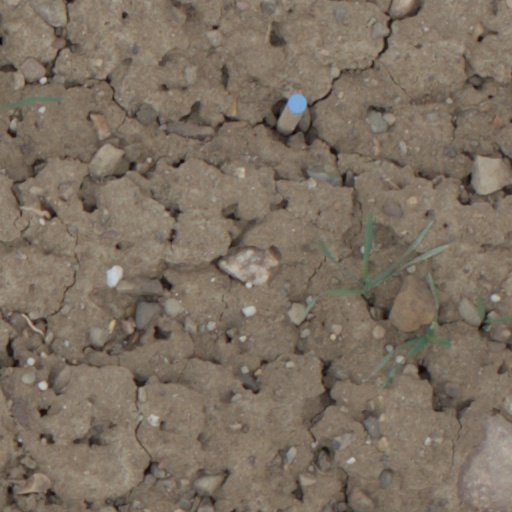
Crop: wheat